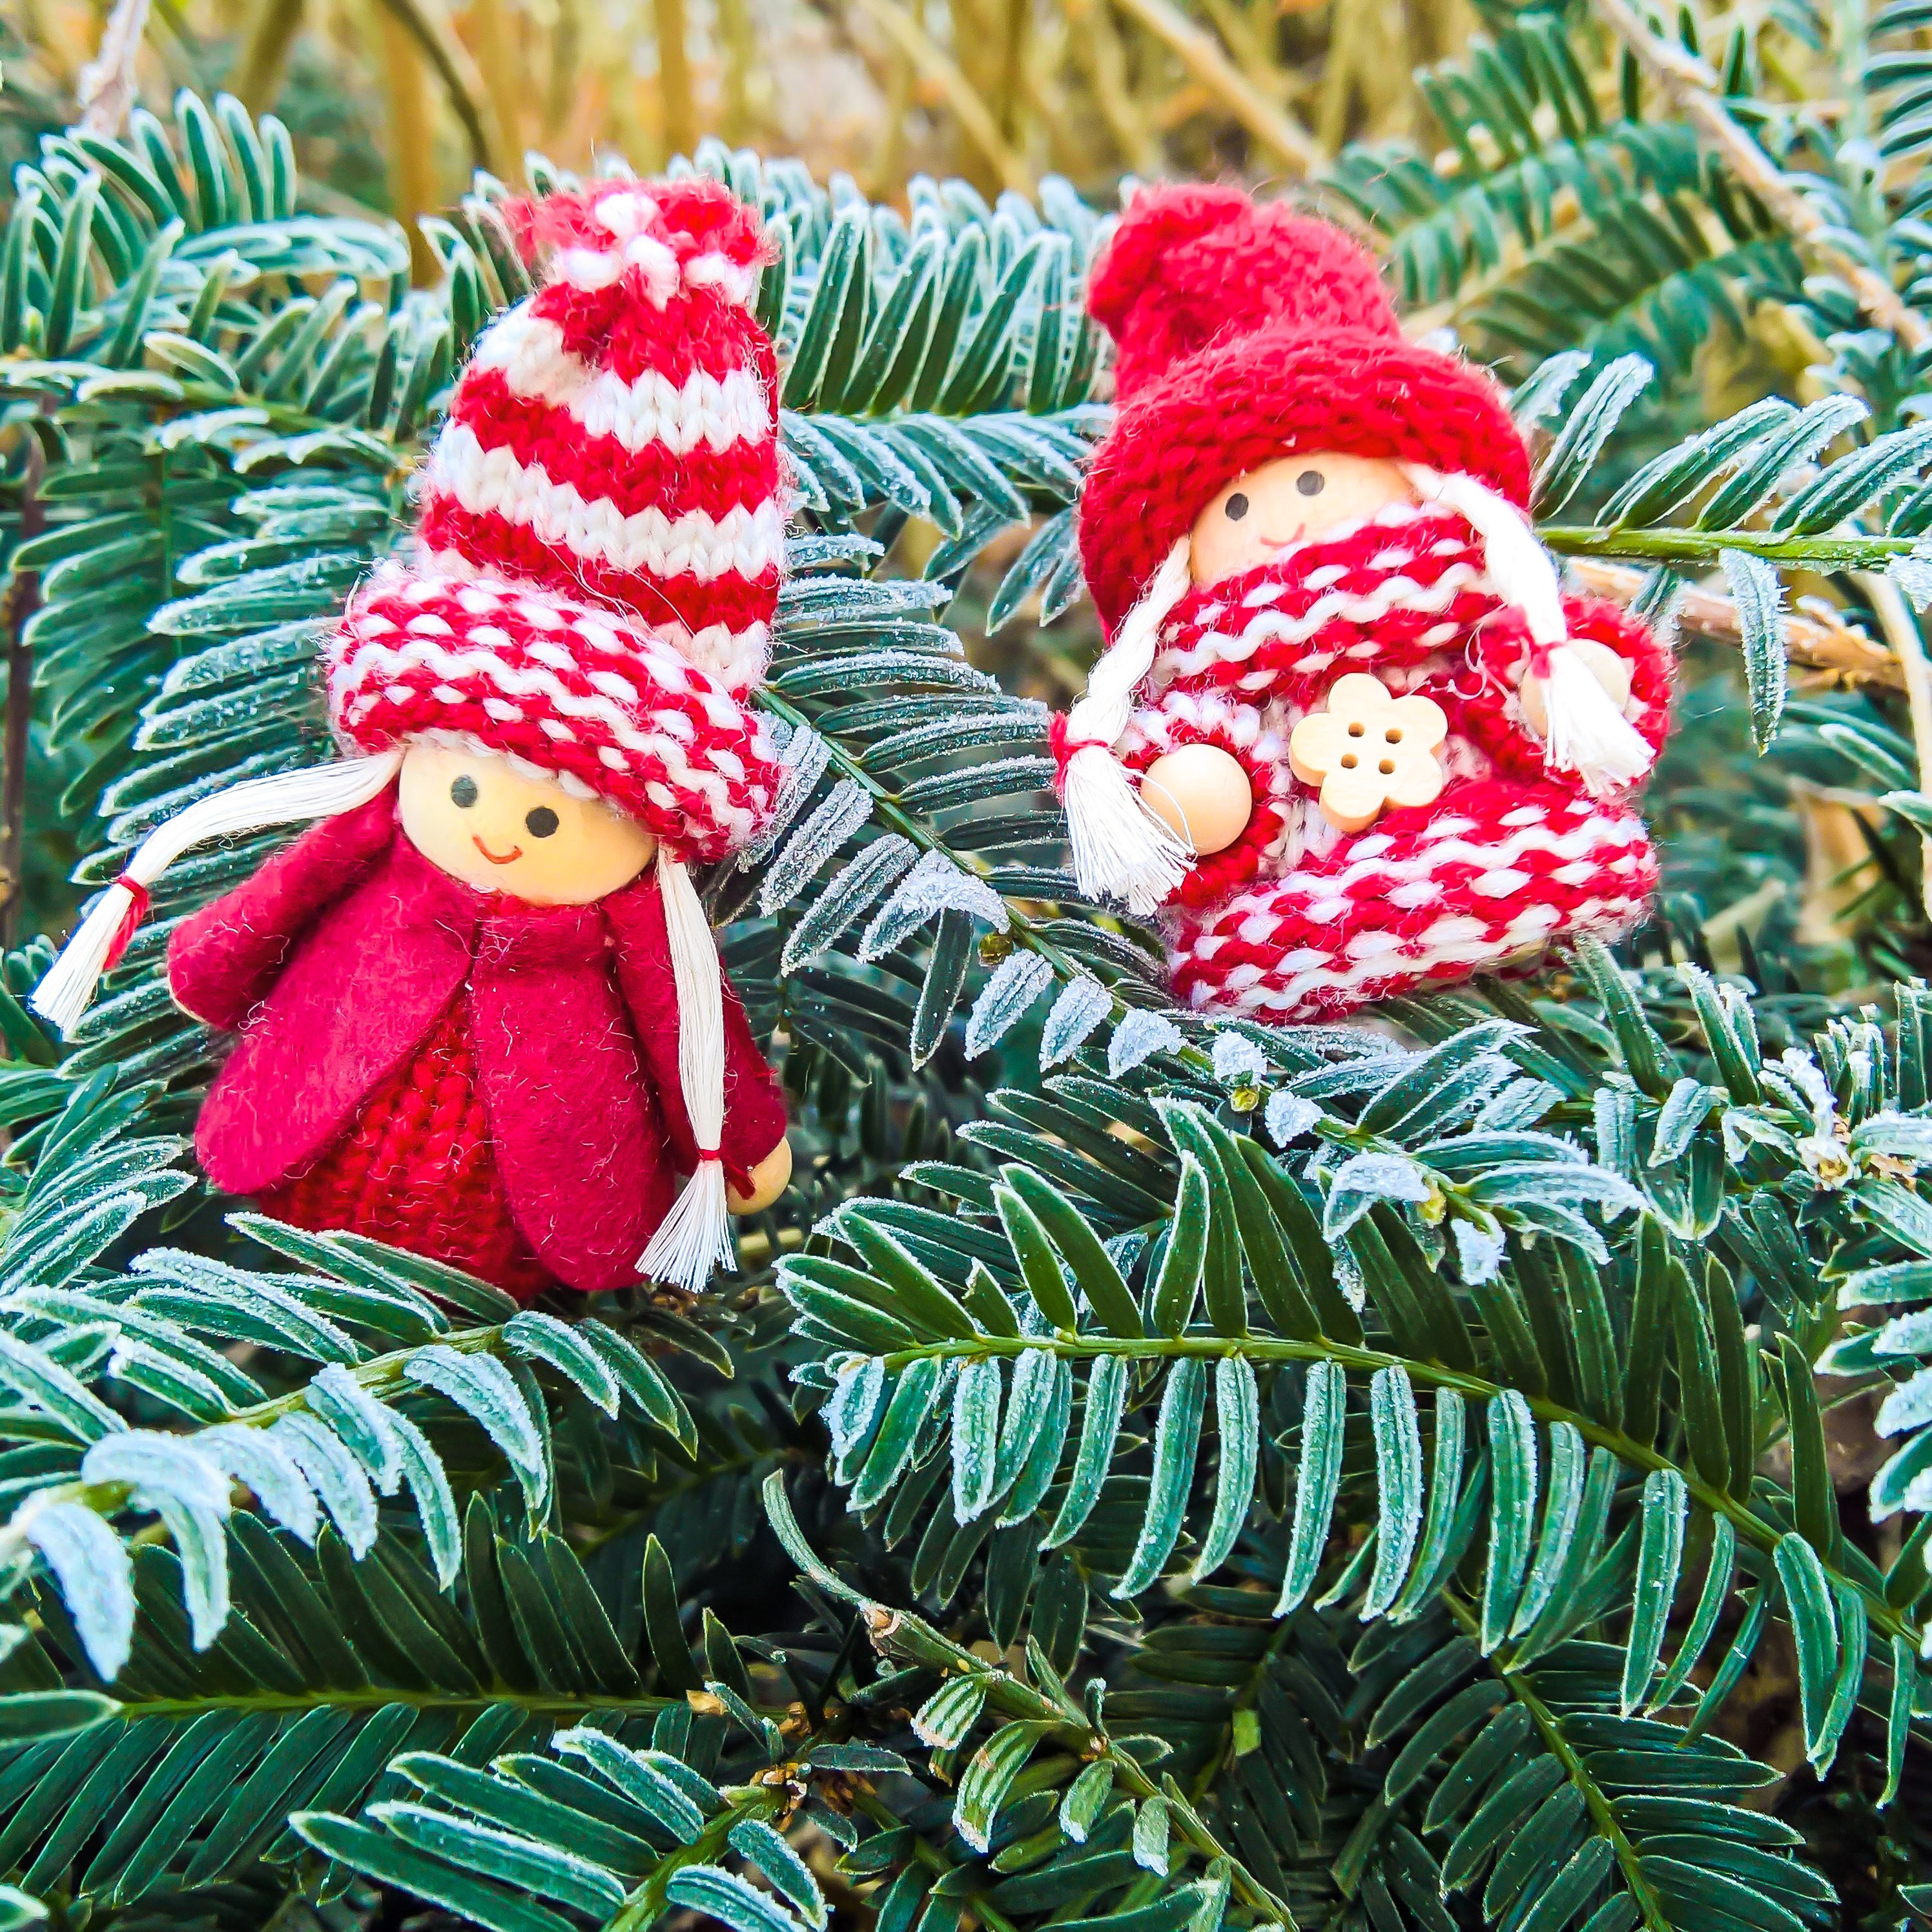
tree, branch, winter, plant, flower, frost, cute, decoration, christmas, fir, christmas tree, jumper, advent, christmas decoration, art, toys, funny, imp, hoarfrost, hand labor, warm packed, knitted hats